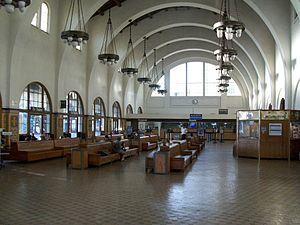
Santa Fe Depot, San Diego, Californie.